Panenské Břežany

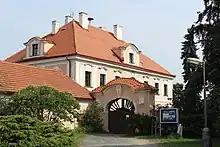
Horní zámek

The settlement was first mentioned in 1233 as the possession of the Benedictine St. George's Convent at Prague Castle. The first mention of a fortress in Panenské Břežany is from 1441. In the first half of the 18th century a Baroque palace was built, which came to be called the Horní zámek ('upper castle').